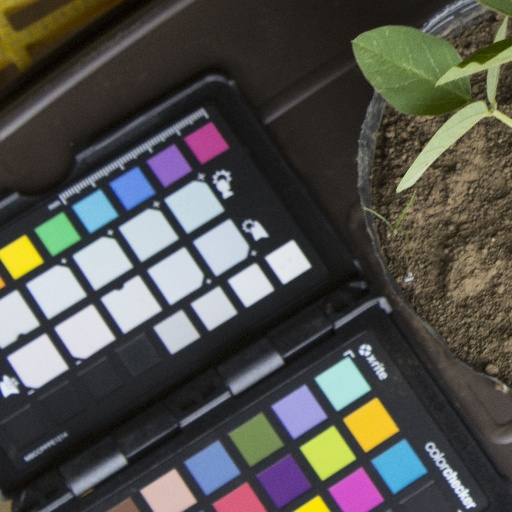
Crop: soybean